Vassa Zheleznova (film)

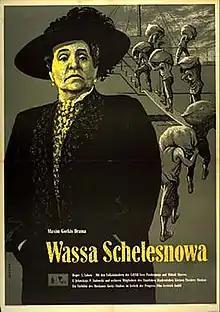

Vassa Zheleznova or The Mistress is a 1953 Soviet drama film directed by Leonid Lukov and starring Vera Pashennaya, Mikhail Zharov and Nikolai Shamin. It is based on Maxim Gorky's 1910 play "Vassa Zheleznova". Lukov also directed another Gorky adaptation "Barbarians" at the same year.